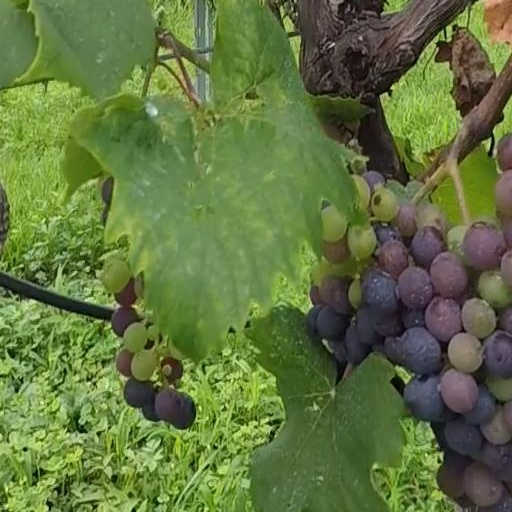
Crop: grape